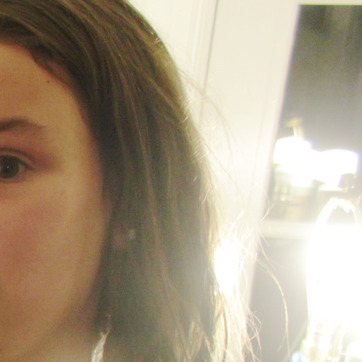
Material: hair